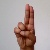
The image shows a hand gesture representing the letter 'U' in Indian Sign Language.